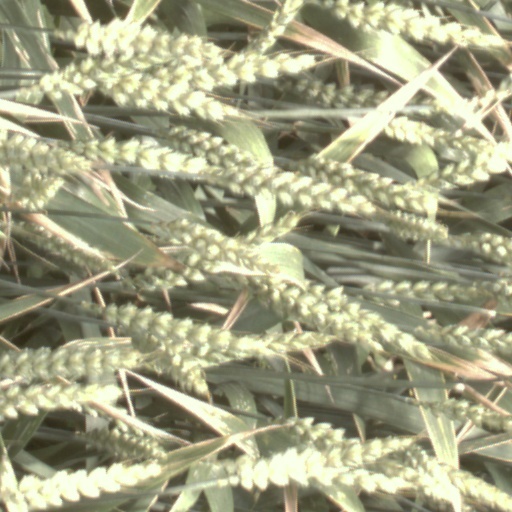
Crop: wheat